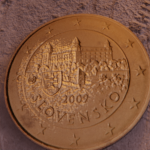
Coin value: 10cents
Country: sk
Edition: standard